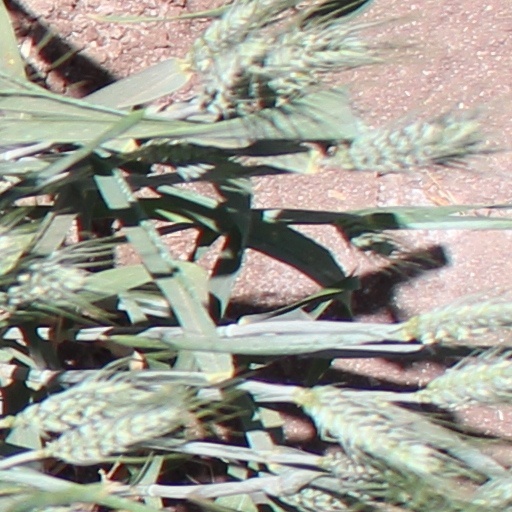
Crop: wheat